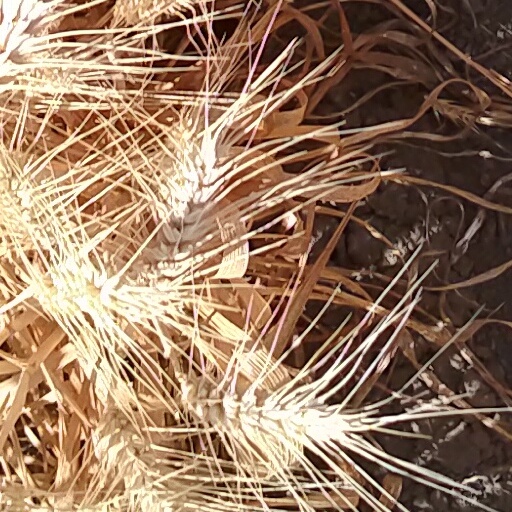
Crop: wheat